History of North Uist

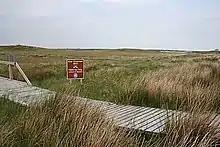
The Battlefield at Carinish

At some point before 1520, Black Archibald was murdered by Donald Gallach's son, Donald Gruamach. Consequently, in 1520, James IV issued a charter awarding lairdship of Sleat and North Uist to Alasdair Crotach MacLeod, the leader of the Sìol Tormoid, who possessed the neighbouring lands, and had been loyal to James during Donald Dubh's rebellion.